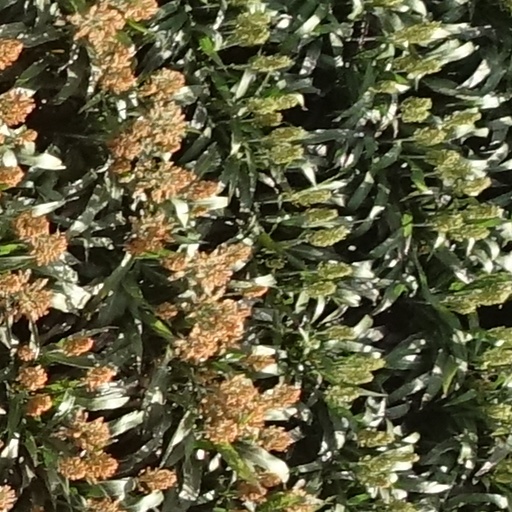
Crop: sorghum